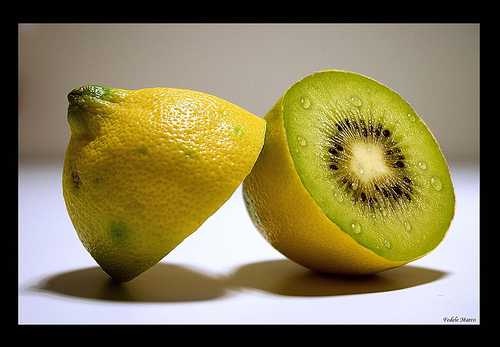
Label: Lemon